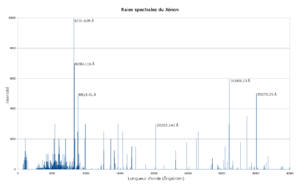
Raies spectrales du Xénon. Créé avec OpenOffice.org Calc, Bless et The Gimp d'après Handbook of Chemistry &amp
Le xénon est l'élément chimique de numéro atomique 54, de symbole Xe. C'est un gaz noble, inodore et incolore. Dans une lampe à décharge, il émet une lumière bleue.